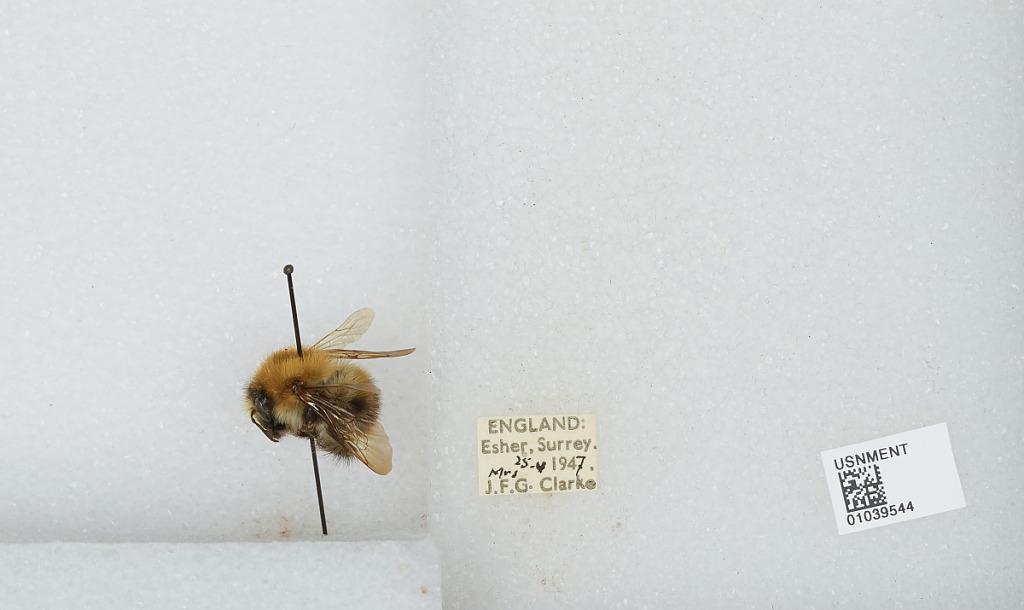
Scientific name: Bombus (Thoracobombus) pascuorum (Scopoli)
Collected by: J. Clarke
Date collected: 1947-5-25
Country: United Kingdom
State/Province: England
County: Surrey
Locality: Esher
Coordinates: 51.3691, -0.365